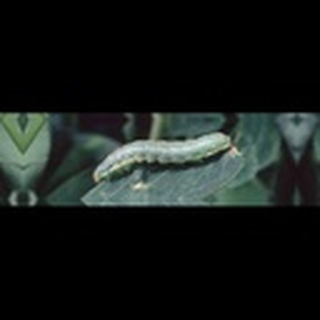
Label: cotton_army_worm